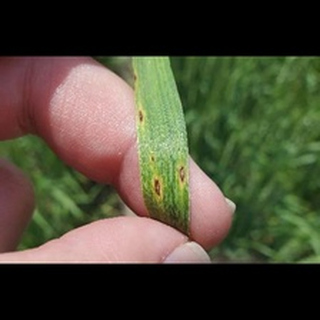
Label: wheat_leaf_blight